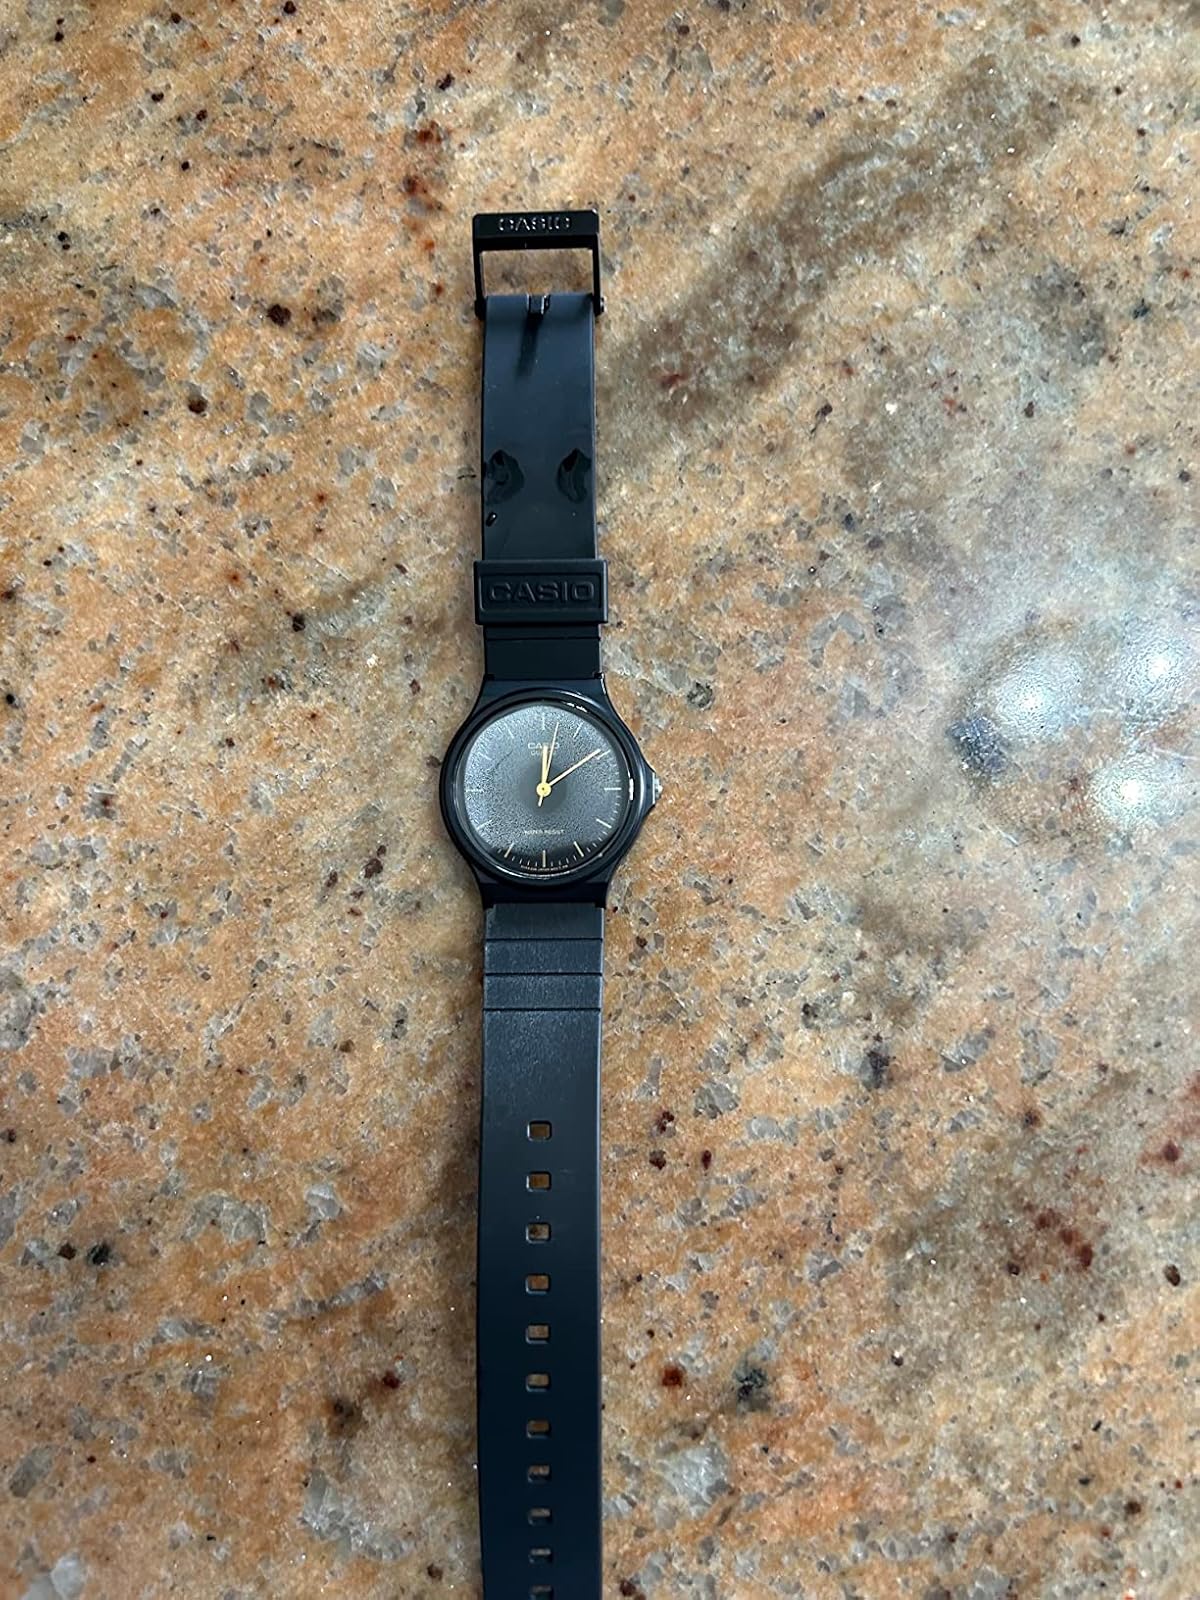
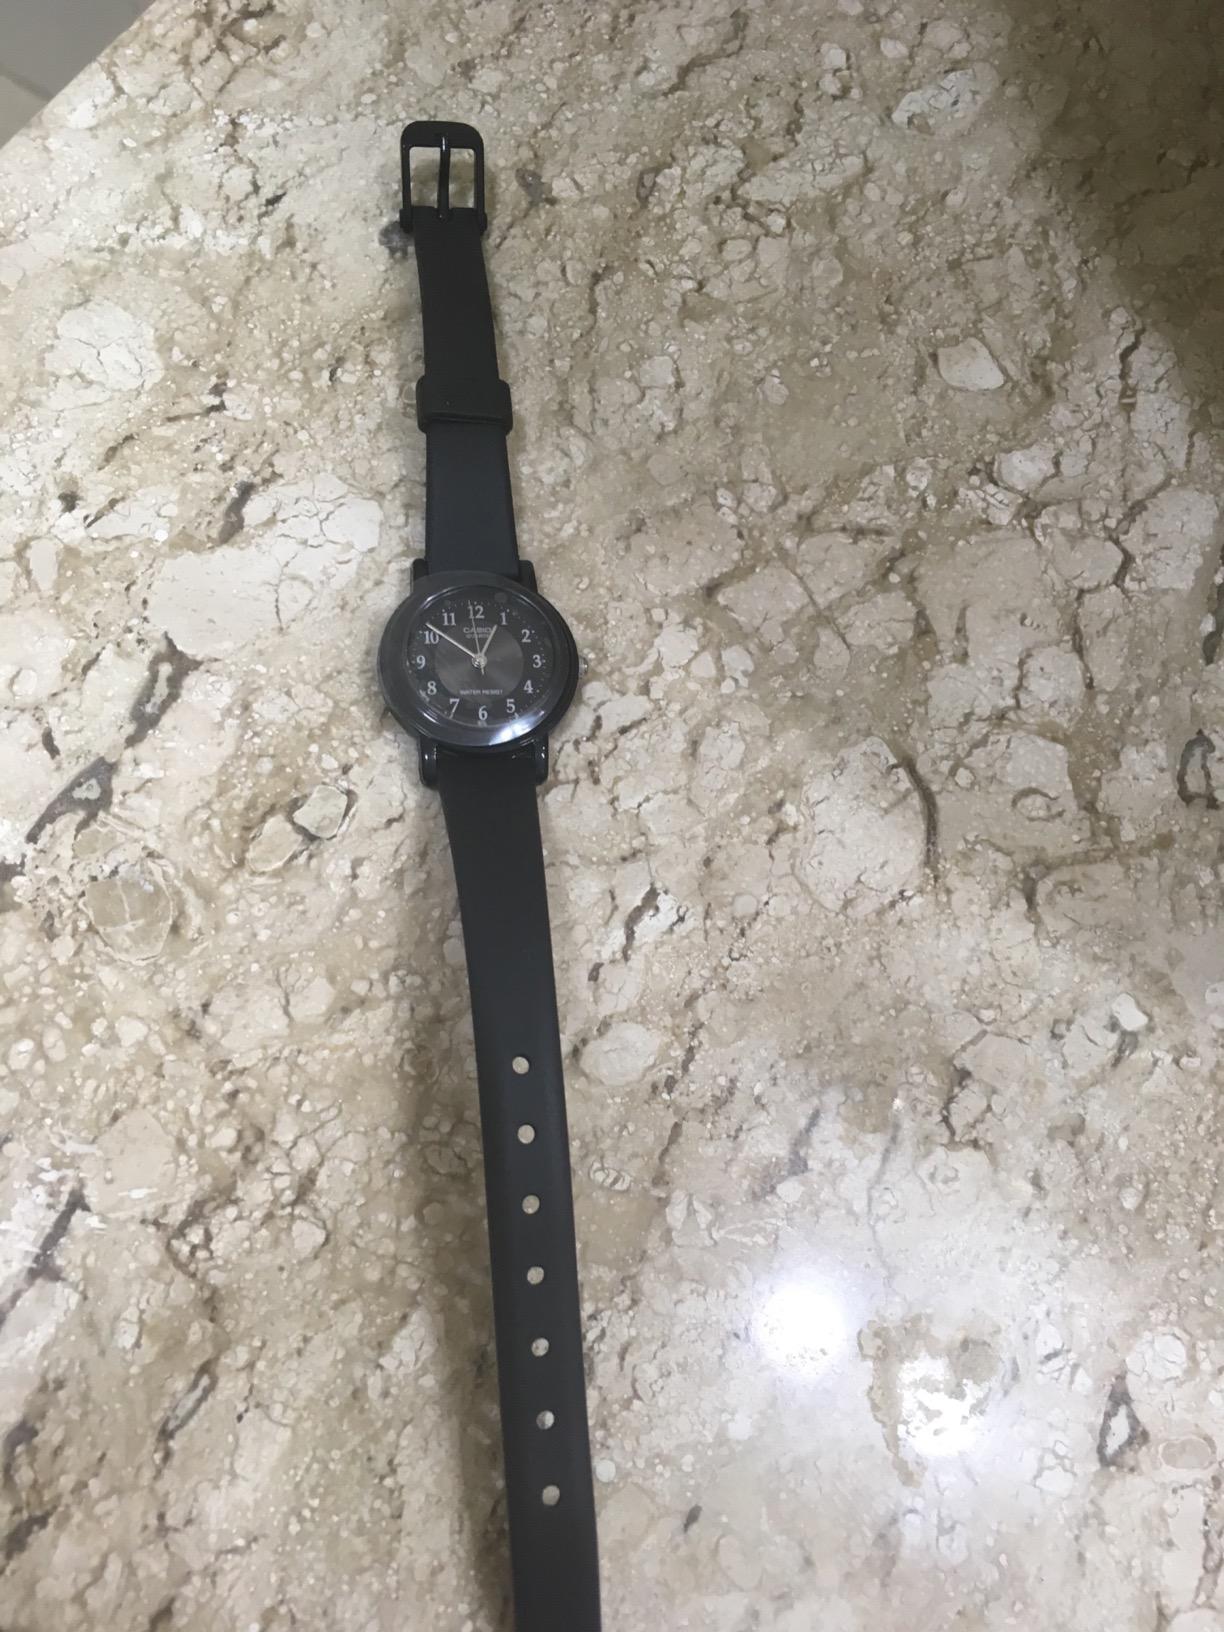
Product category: accessories_watch
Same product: no